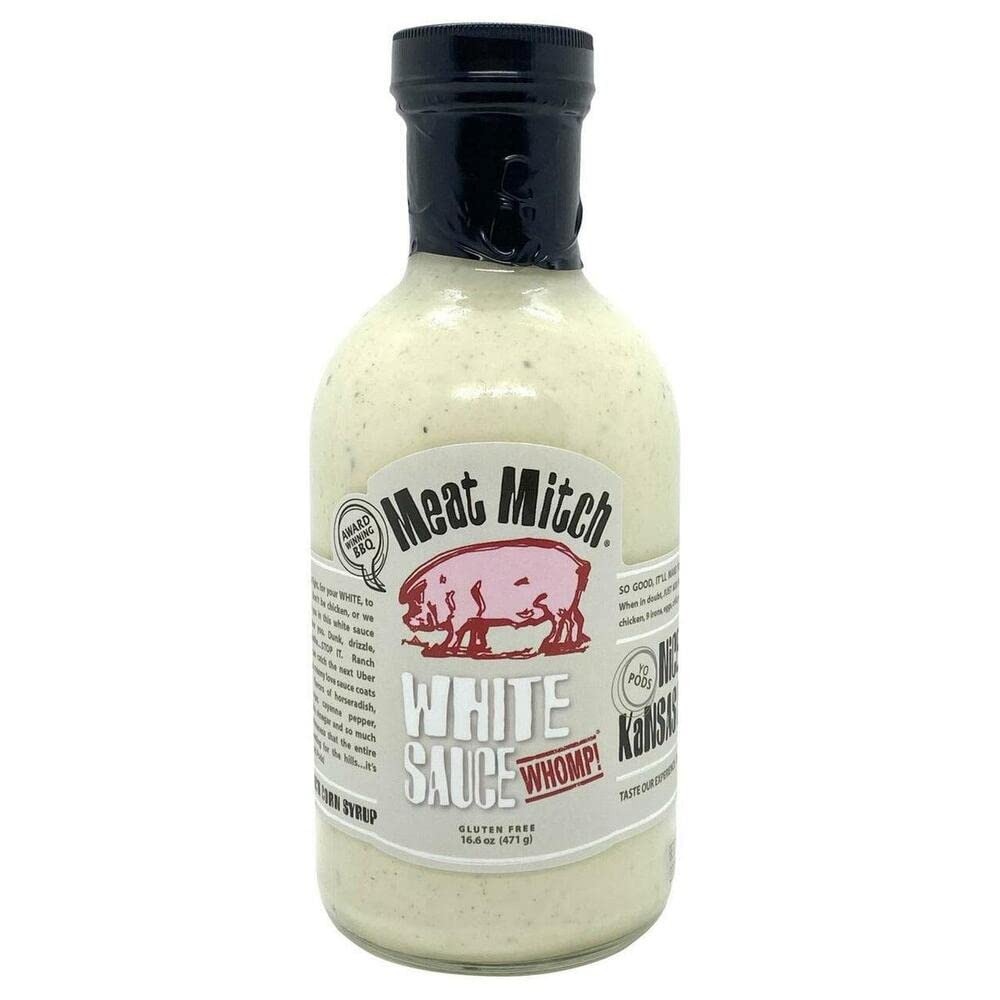
Item Name: Meat Mitch White Sauce
Bullet Point 1: Creamy Texture: Meat Mitch White BBQ sauce boasts a smooth and creamy texture, perfect for spreading, dipping, or drizzling over your favorite grilled meats.
Bullet Point 2: Tangy Flavor: Infused with a tangy blend of vinegar, horseradish, and spices, this sauce delivers a unique and flavorful twist to traditional white sauces.
Bullet Point 3: Award-Winning Reputation: With its rich flavor profile and versatility, Meat Mitch White BBQ sauce has garnered acclaim from BBQ enthusiasts and professional pitmasters alike, earning it a reputation as a must-have condiment for any BBQ aficionado.
Bullet Point 4: Signature Ingredients: Crafted with high-quality ingredients including mayonnaise, vinegar, mustard, and a secret blend of spices, this sauce is a testament to Meat Mitch's commitment to excellence.
Bullet Point 5: Versatility: Whether you're grilling chicken, pork, seafood, or vegetables, Meat Mitch White BBQ sauce adds a delicious layer of flavor that complements a wide range of dishes.
Value: 16.6
Unit: Ounce

Price: 16.75